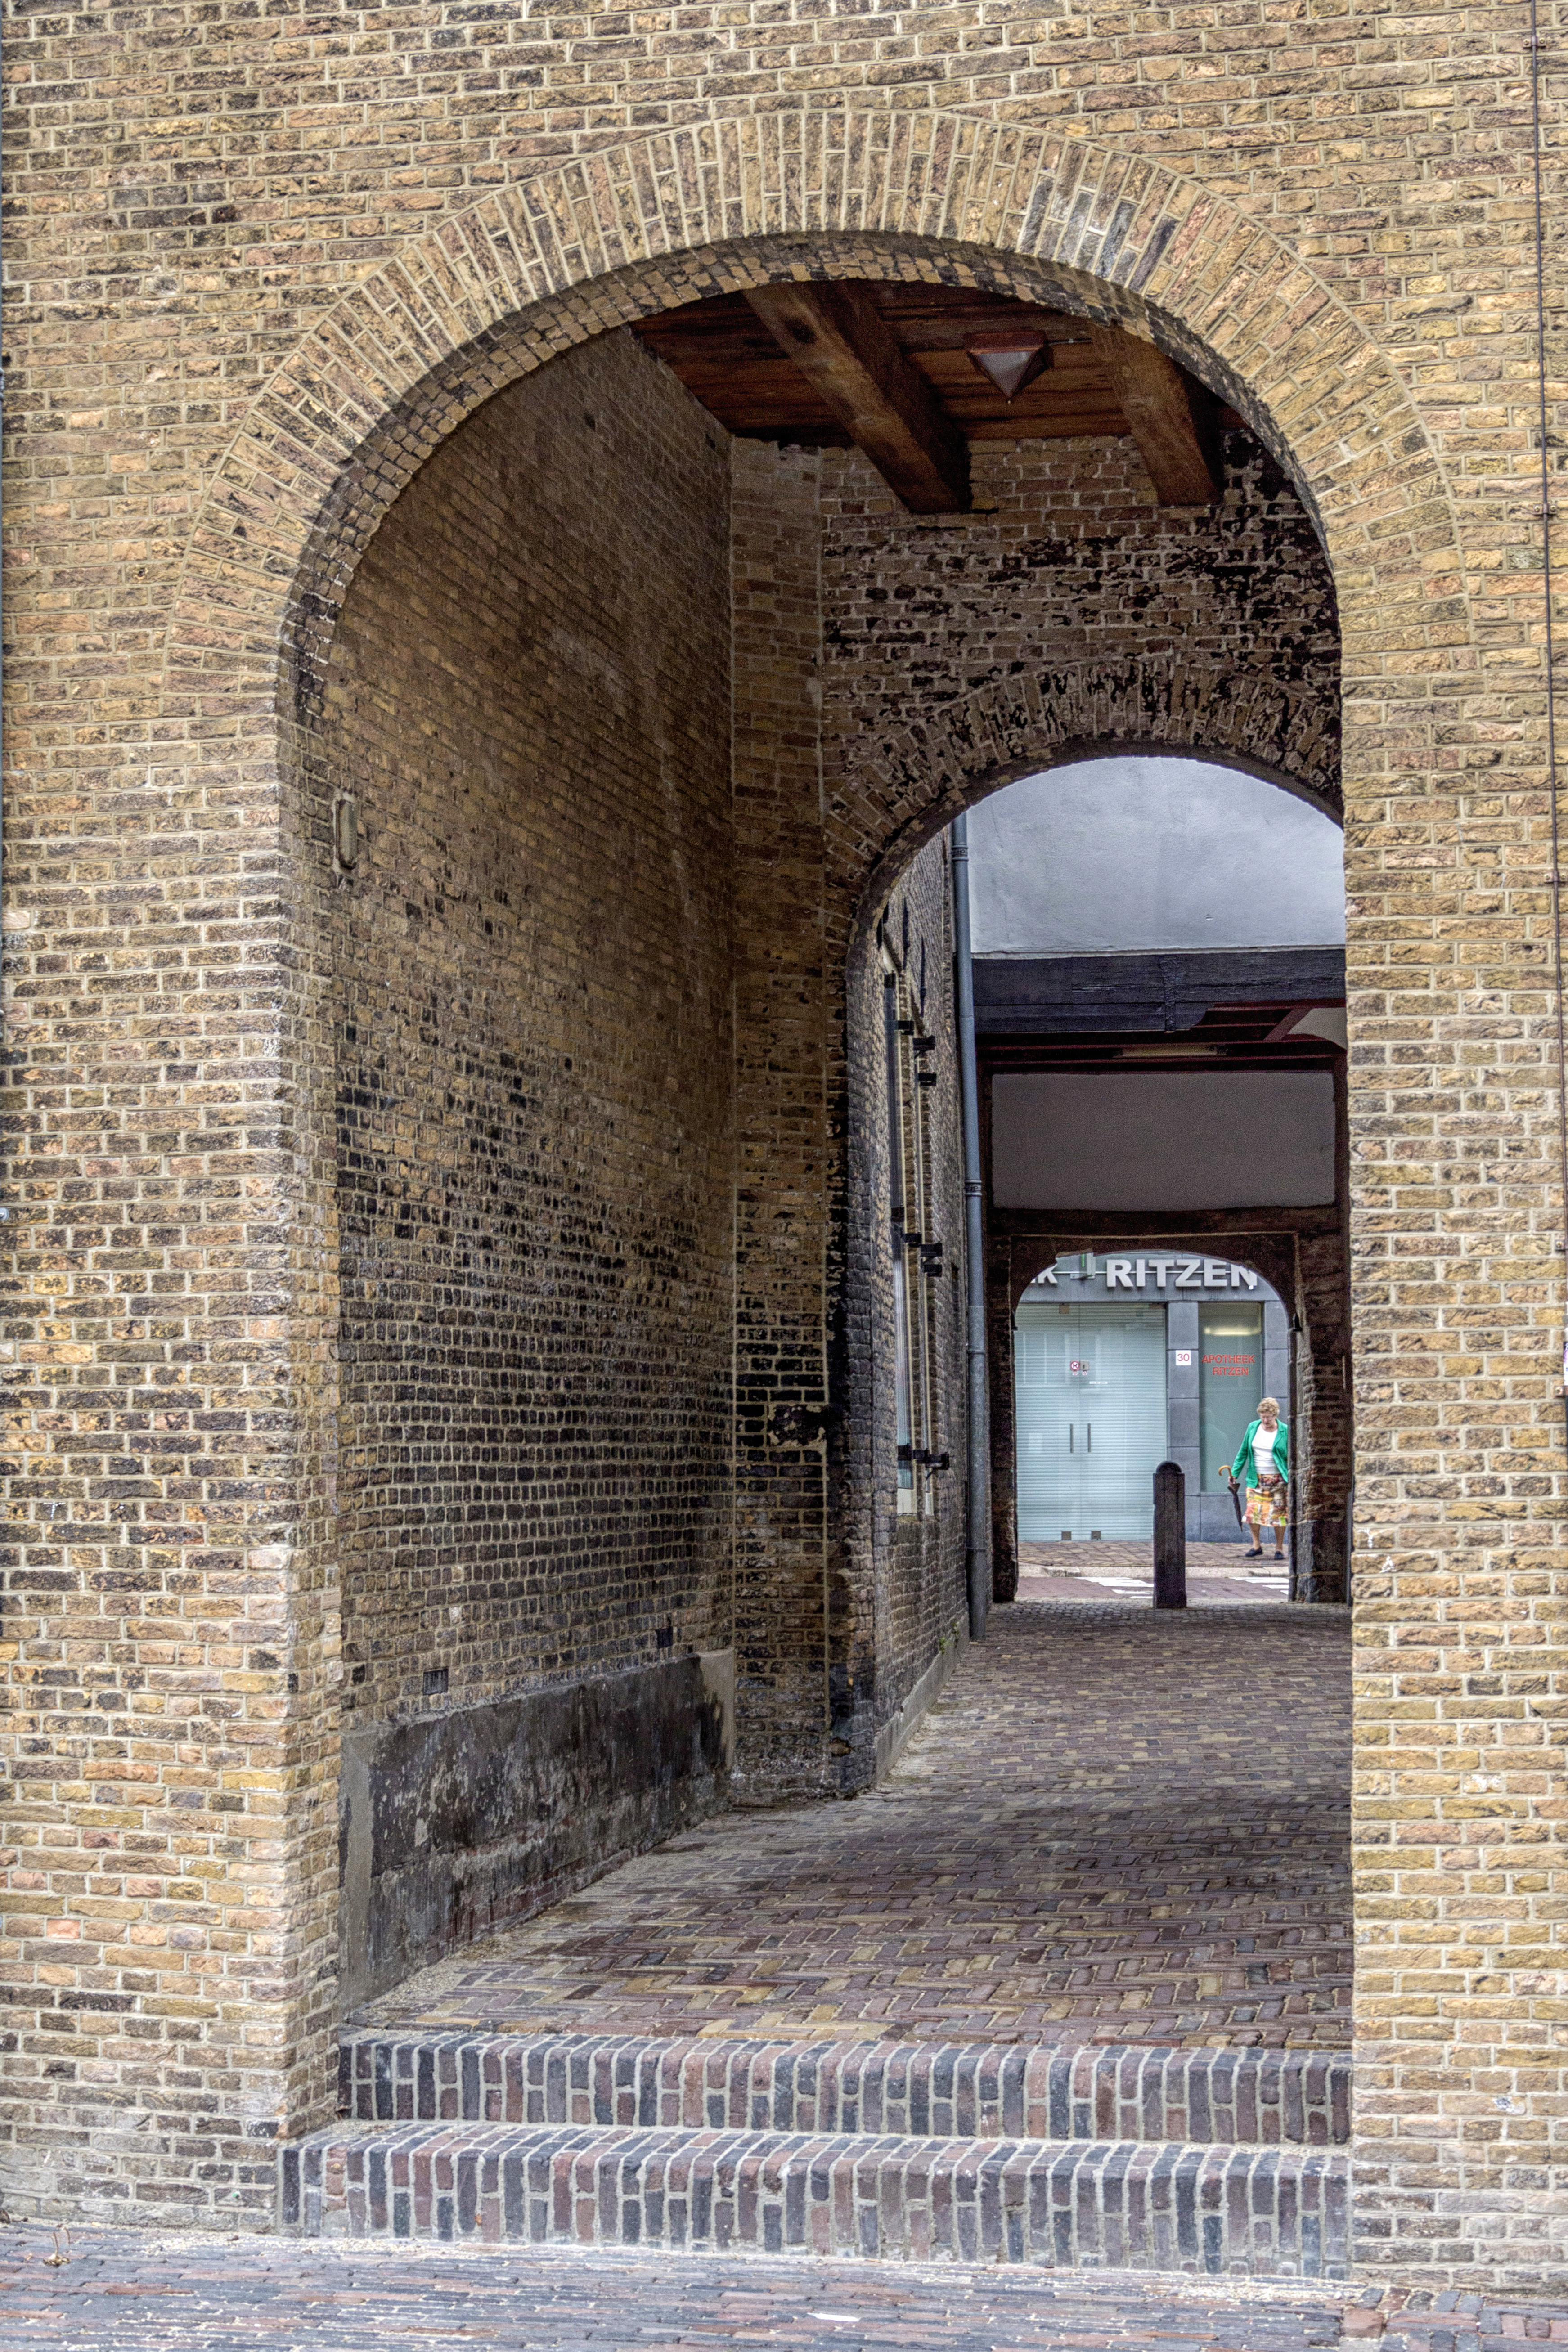
outdoor, rock, architecture, house, window, building, alley, wall, photo, arch, facade, historic, gate, brick, door, holland, nederland, netherlands, dutch, outdoorphotography, picture, photograph, fotos, foto, history, estate, urbanphotography, paulvandevelde, pdvandevelde, padagudaloma, dordrecht, stadsfotografie, nederlandinfotos, historisch, urbanfotografie, stadswandeling, architectuur, pvdvfotografie, pdvandeveldedordrecht, diep, rondjedordt, dedordtevaer, dutchphotography, nederlandsefotografie, dutchphotogaraphy, totallydutch, fotografienederland, hollandsefotografie, fotografieholland, steegoversloot, fotosdordrecht, fotosvandordrecht, hethof, statenhof, poortje, thof, urban area, ancient history, paulvandeveldedordrecht, regionaalarchiefbeeldbank